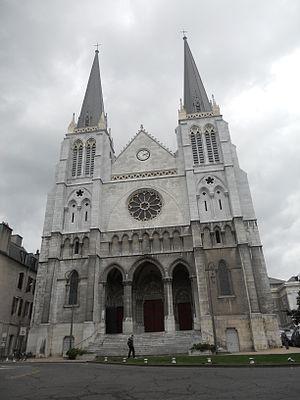
Eglise saint Jacques de Pau après le rajout des deux flèches
Cet article recense une partie des monuments historiques des Pyrénées-Atlantiques, en France.